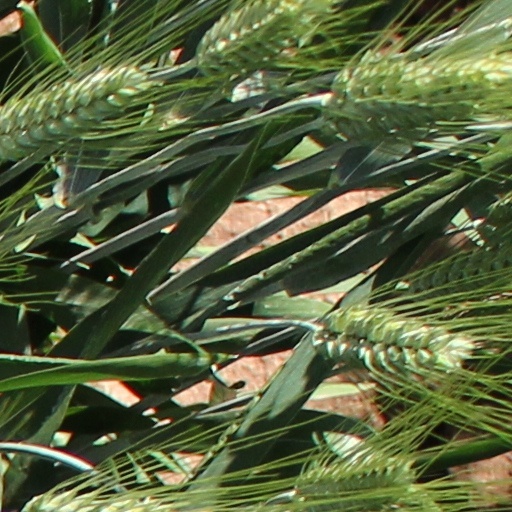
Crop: wheat